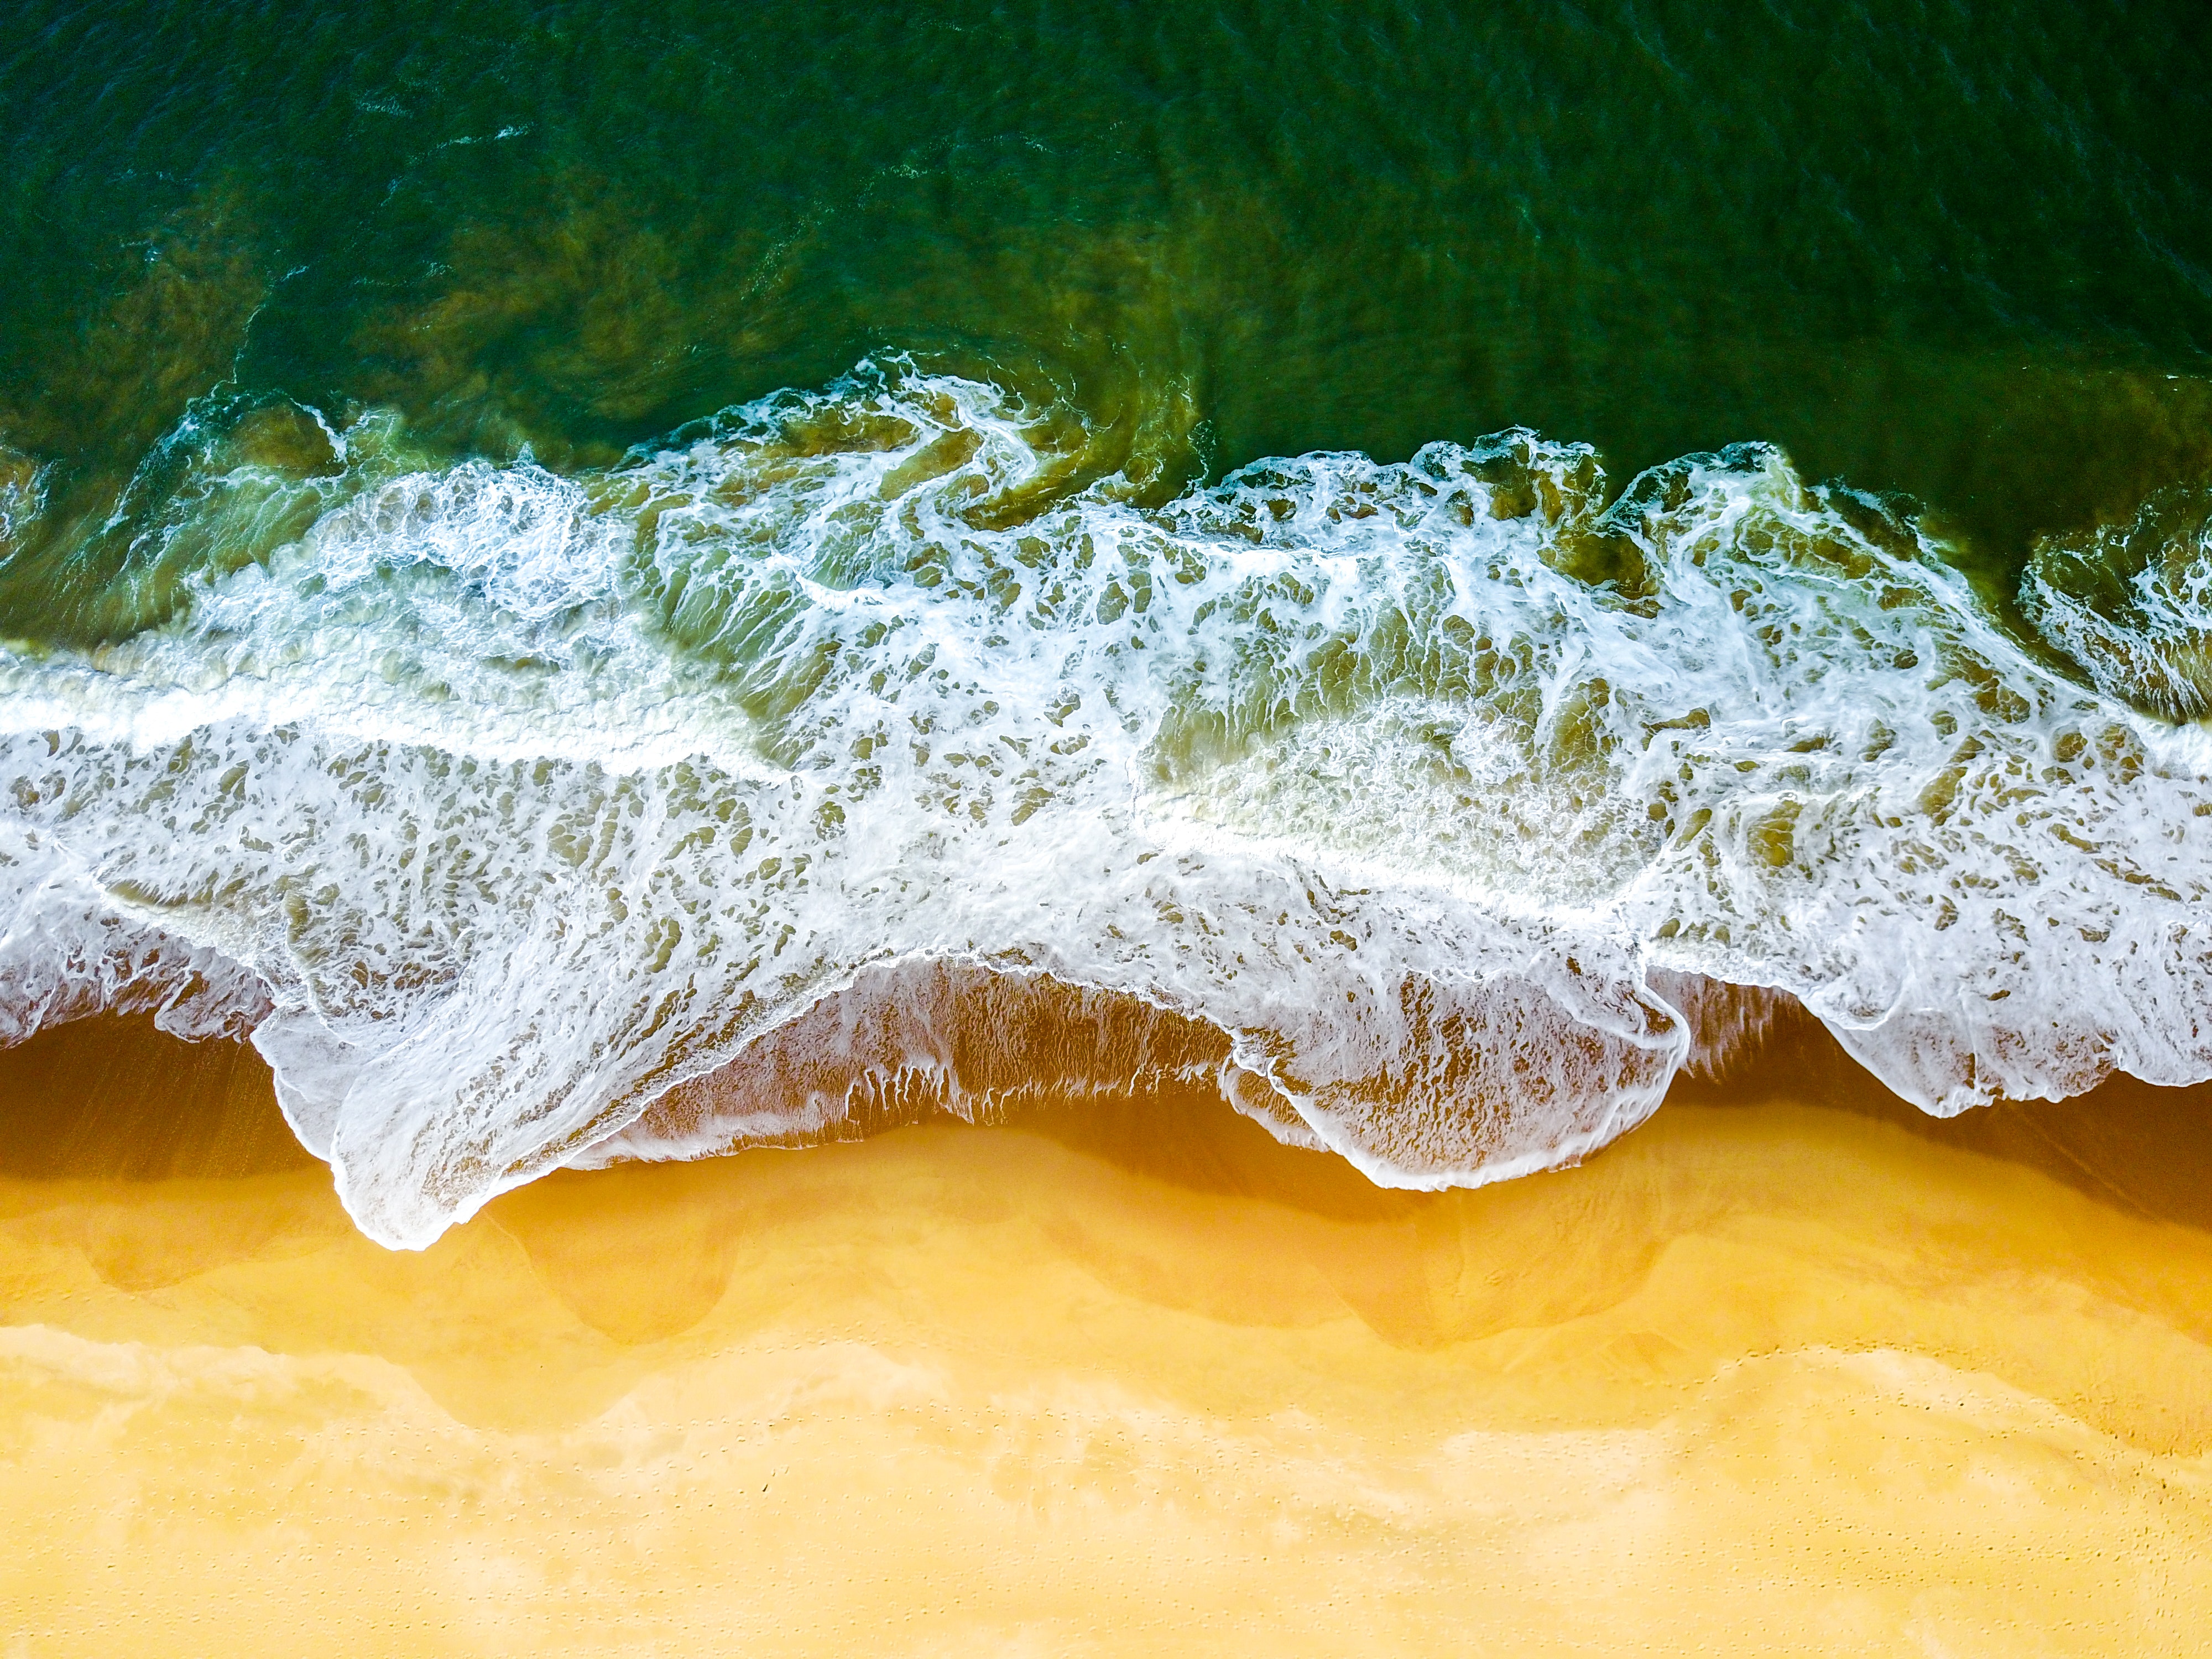
water, green, wave, rock